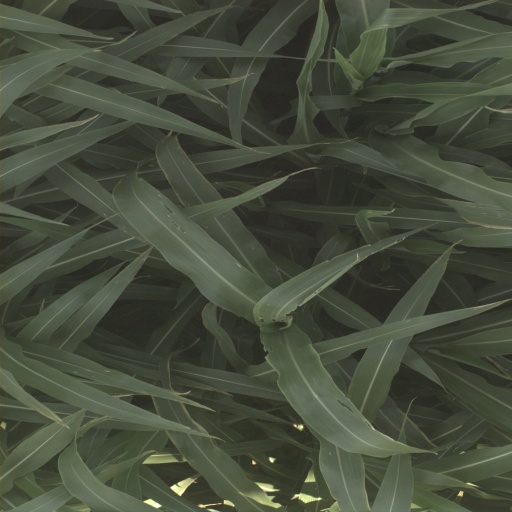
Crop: sorghum